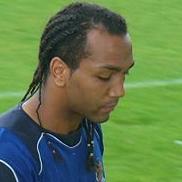
Age: 20